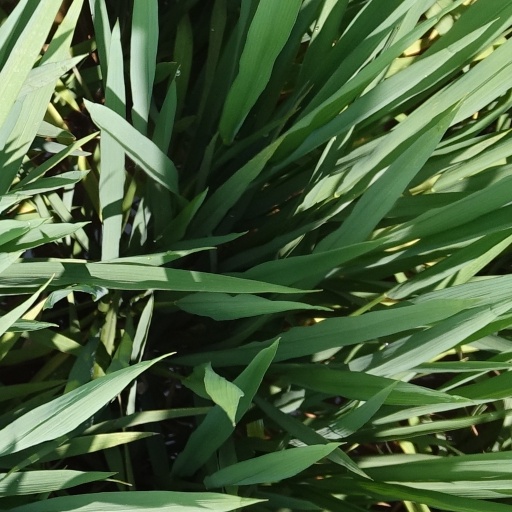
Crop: rice